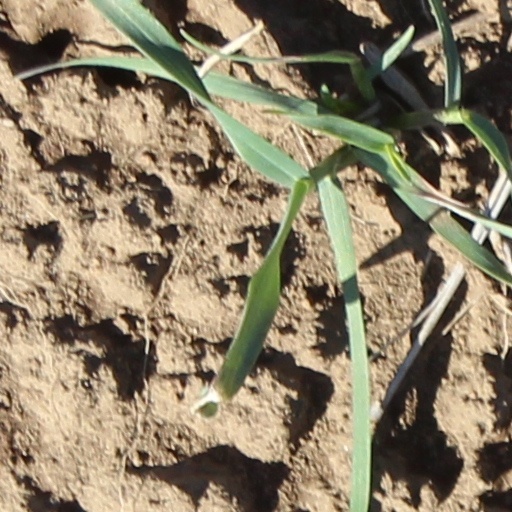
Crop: wheat